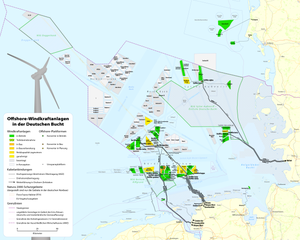
Horns Rev 2
Horns Rev og Horn Rev 2 er de grønne felter ud for Esbjerg.
Horns Rev 2 er en havvindmøllepark beliggende på Horns Rev, som blev bygget i perioden fra maj 2008 til november 2009.